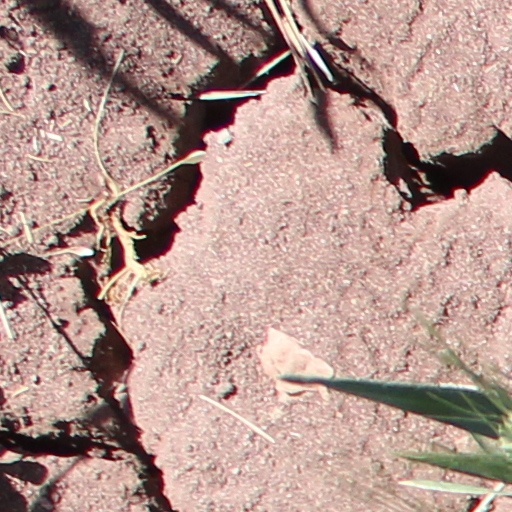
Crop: wheat